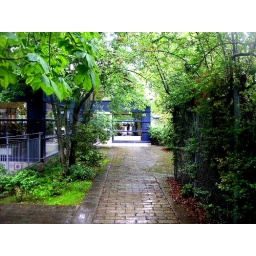
The green roof in the Greenland park in Kista. It's the photograper in the restaurant glass refelexion.